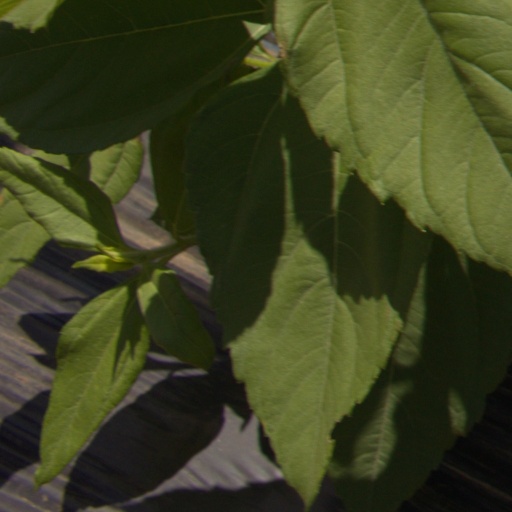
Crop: Jerusalem artichoke